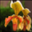
Label: orchid